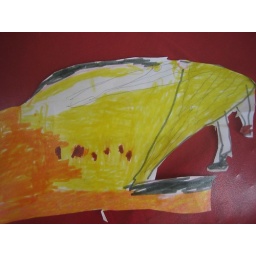
Copied from a book of train photos. It shows the cab in the middle and the jib with the hook on the right.